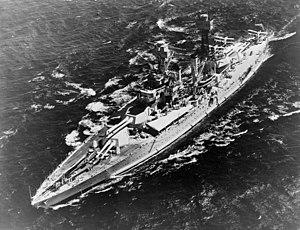
David Monroe Shoup est un général du Corps des Marines des États-Unis qui a reçu la Medal of Honor lors de la Seconde Guerre mondiale. Il est nommé 22ᵉ commandant du Corps des Marines en 1960, et, après sa retraite, il devient l'un des plus importants critiques de la guerre du Viêt Nam.